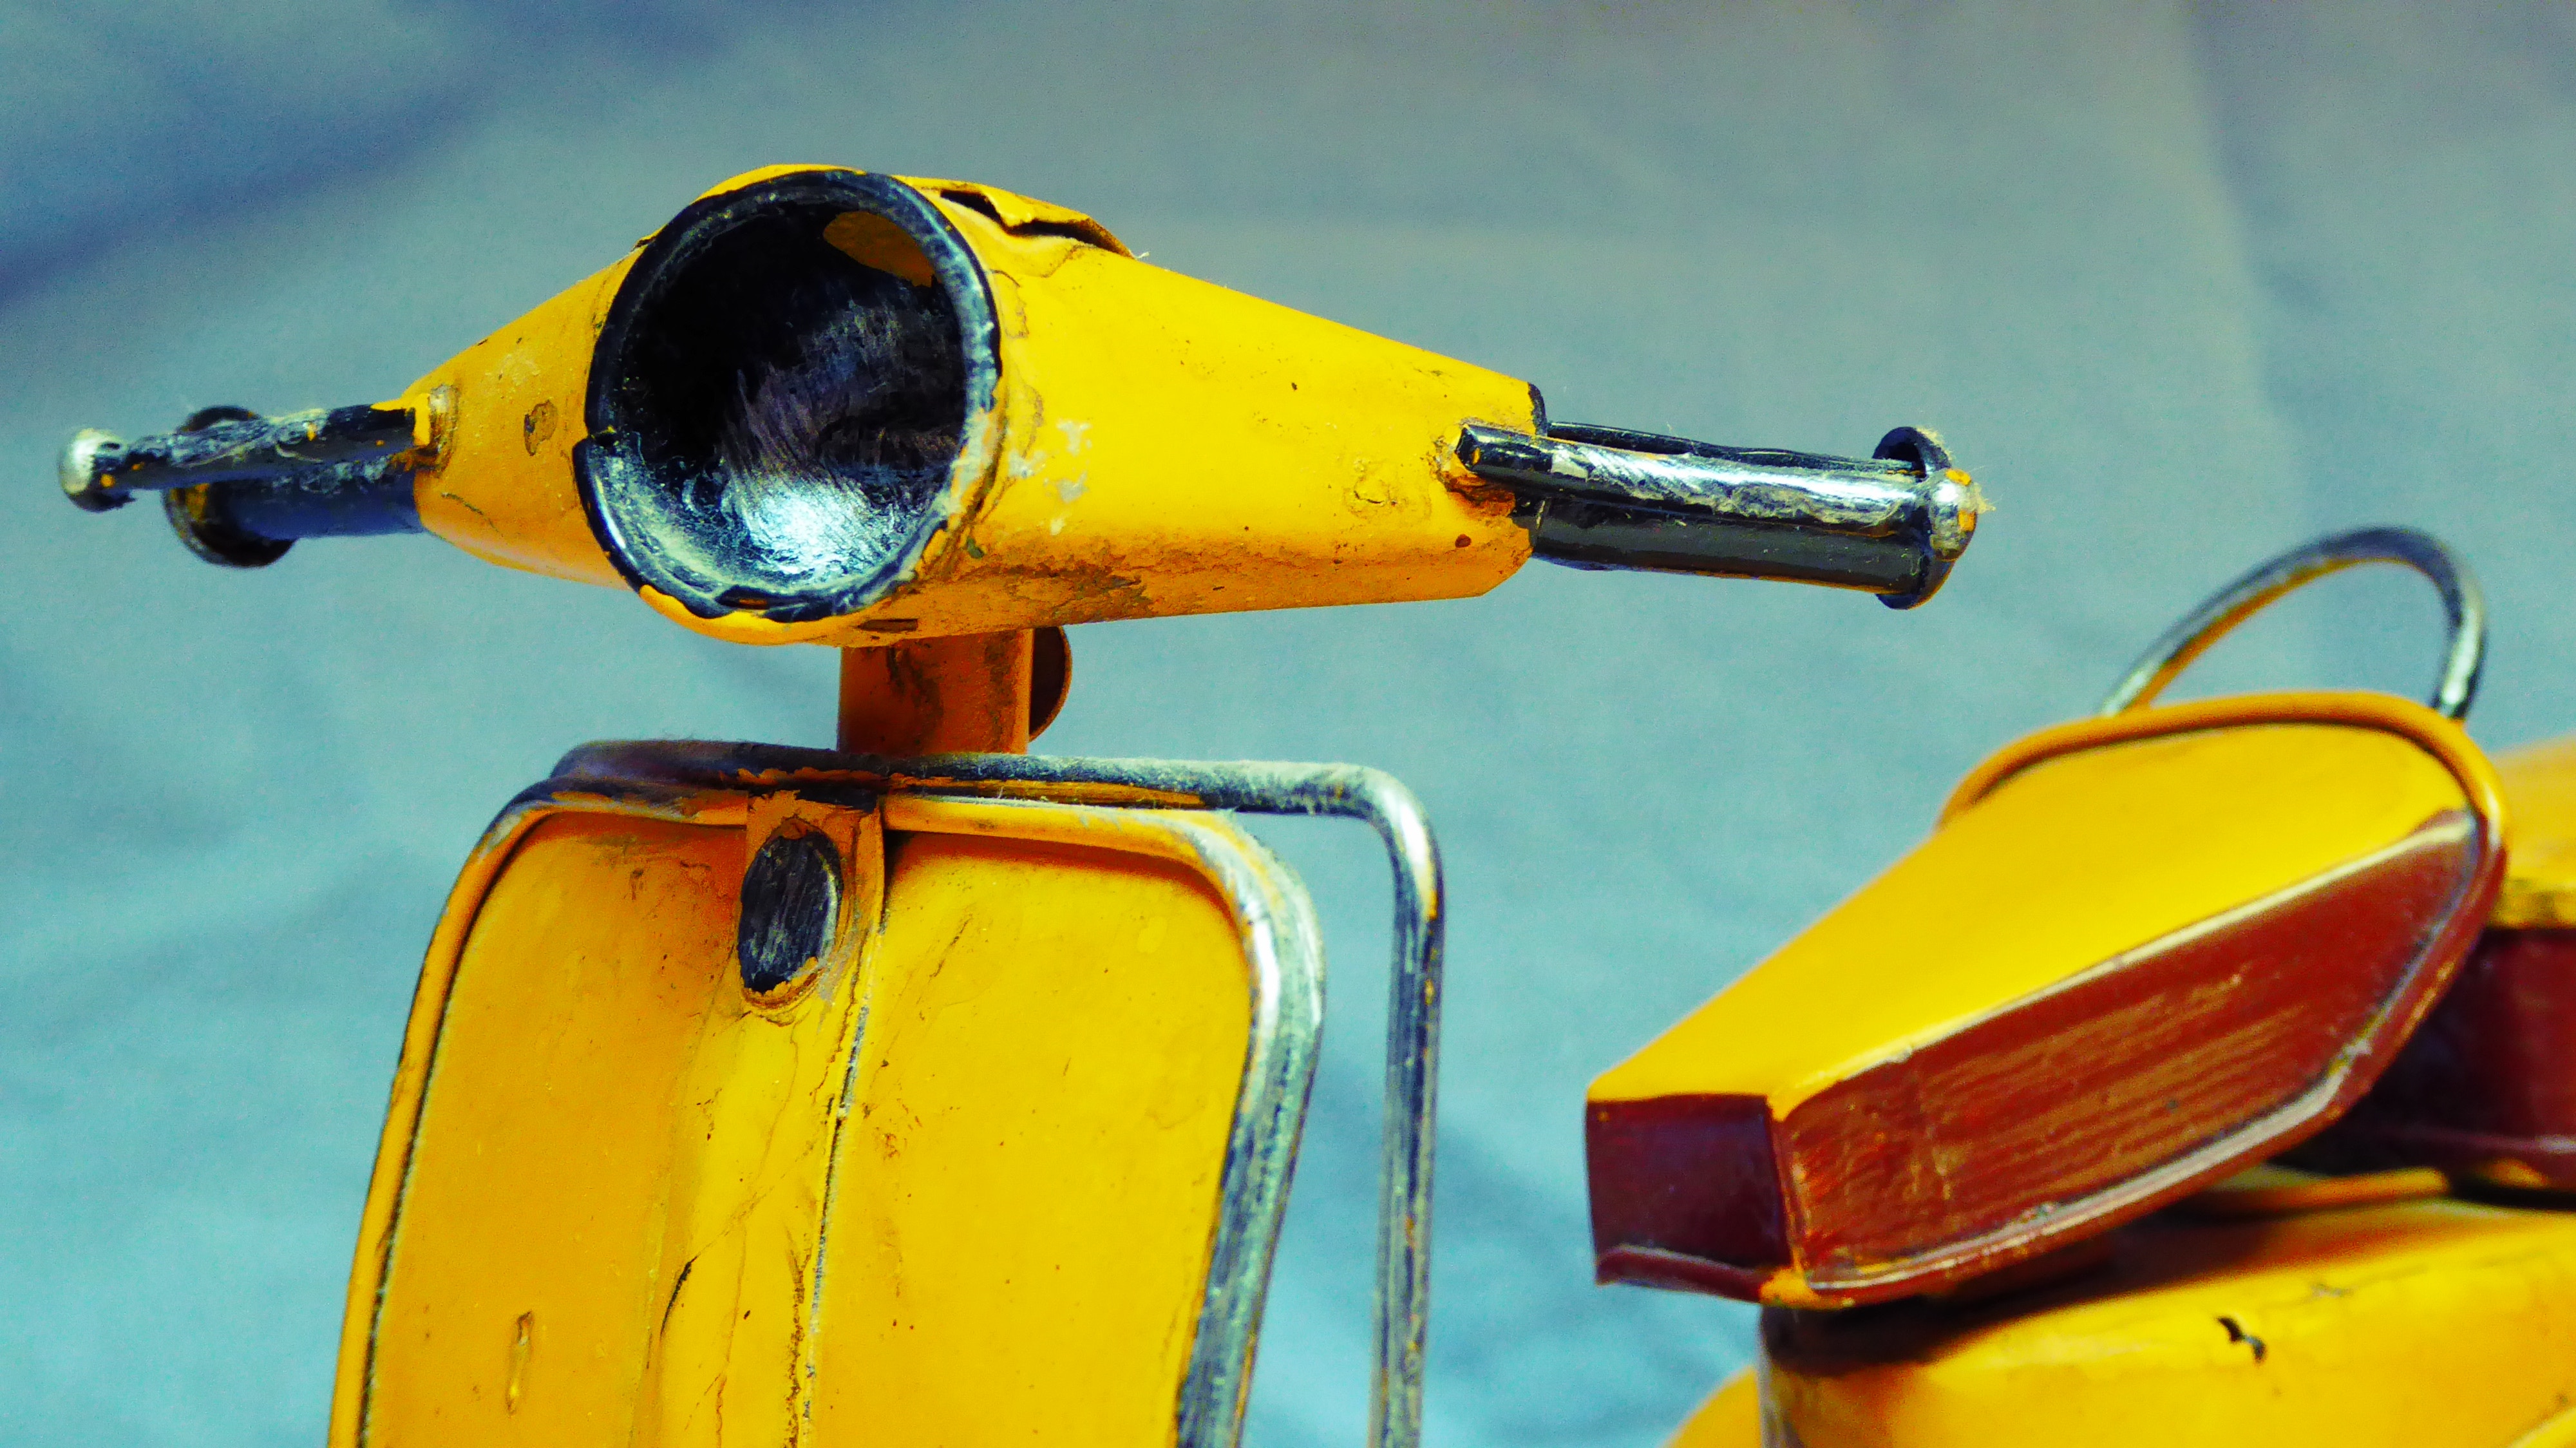
yellow